Horsted Keynes

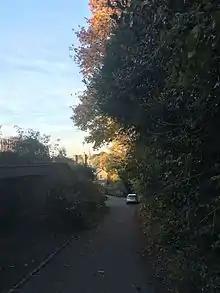
View of the St Giles' Church, Horsted Keynes from the main road.

Horsted Keynes is a village and civil parish in the Mid Sussex District of West Sussex, England. The village is about north east of Haywards Heath, in the Weald. The civil parish is largely rural, covering . At the 2011 census, it had a population of 1,586, increased from 1,507 in 2001. The 0° meridian passes about 1 mile to the east of the village of Horsted Keynes.